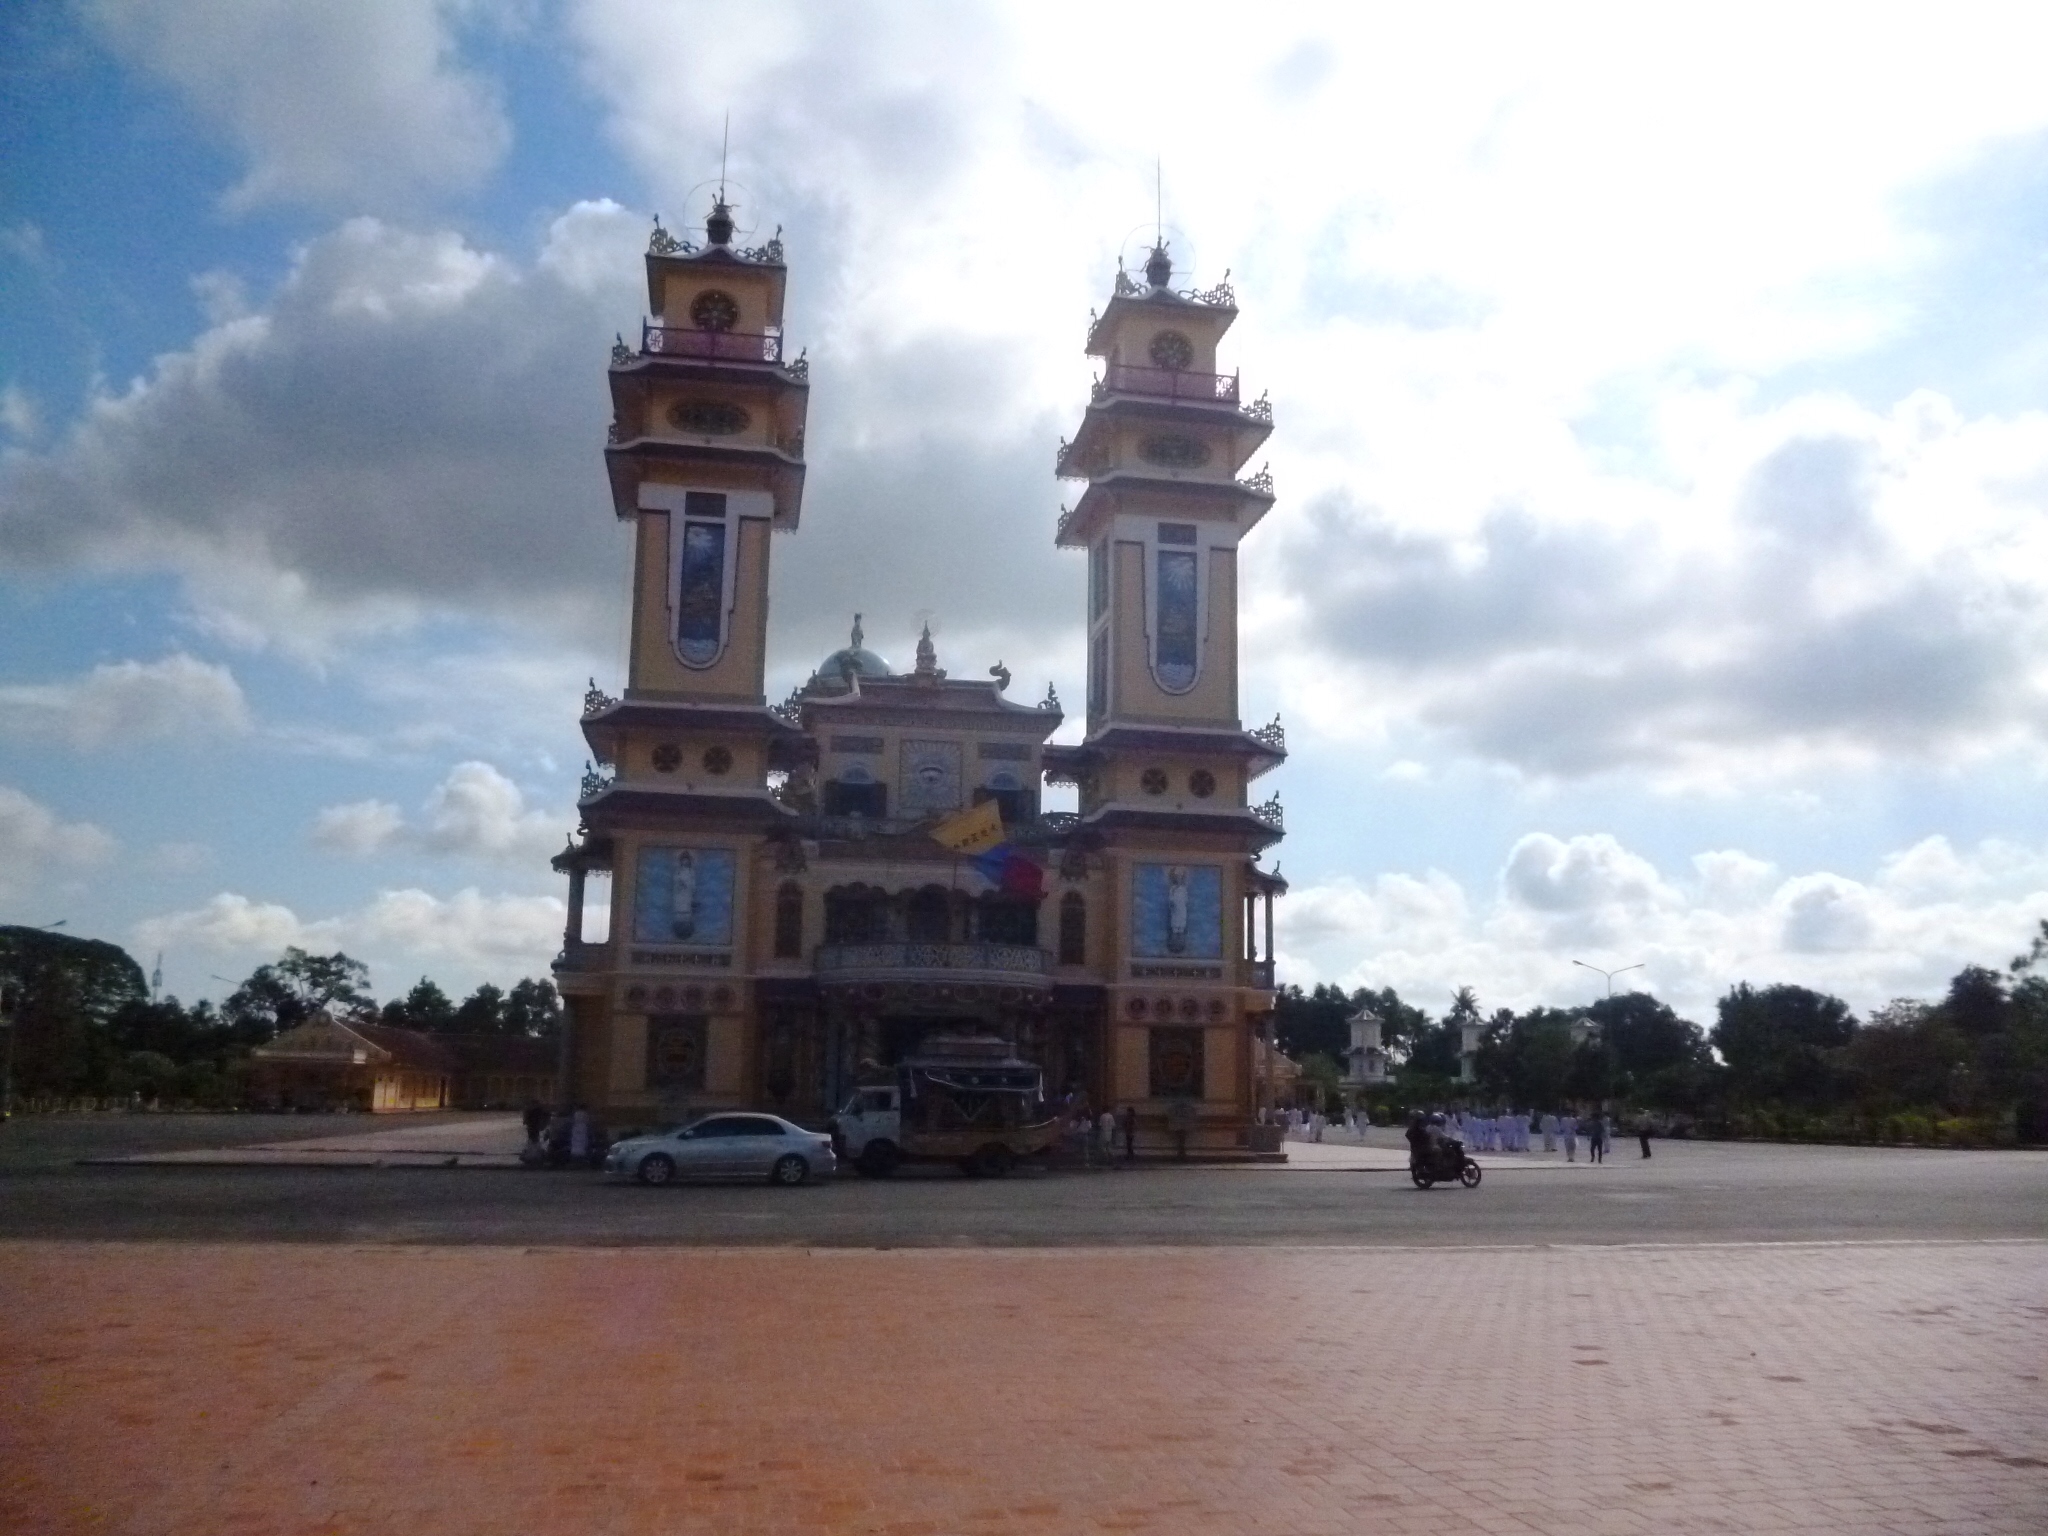
user: text: Tòa nhà chính trong ảnh có màu sắc chủ đạo là gì?
assistant: text: Màu vàng và be (hoặc kem)

user: text: Trong ảnh có bao nhiêu chiếc xe máy?
assistant: text: Một

user: text: Tòa nhà lớn trong hình là một ngôi chùa hay đền thờ thuộc tôn giáo nào?
assistant: text: Đạo Cao Đài

user: text: Nhóm người mặc áo trắng ở phía xa có thể đang tham gia vào hoạt động gì?
assistant: text: Một buổi lễ hoặc nghi thức tôn giáo

user: text: Hai ngọn tháp của tòa nhà chính trong ảnh có kiến trúc đặc trưng của tôn giáo nào và chúng được trang trí bằng các biểu tượng gì ở phần thân?
assistant: text: Đạo Cao Đài; các bức tranh lớn hình thánh tượng